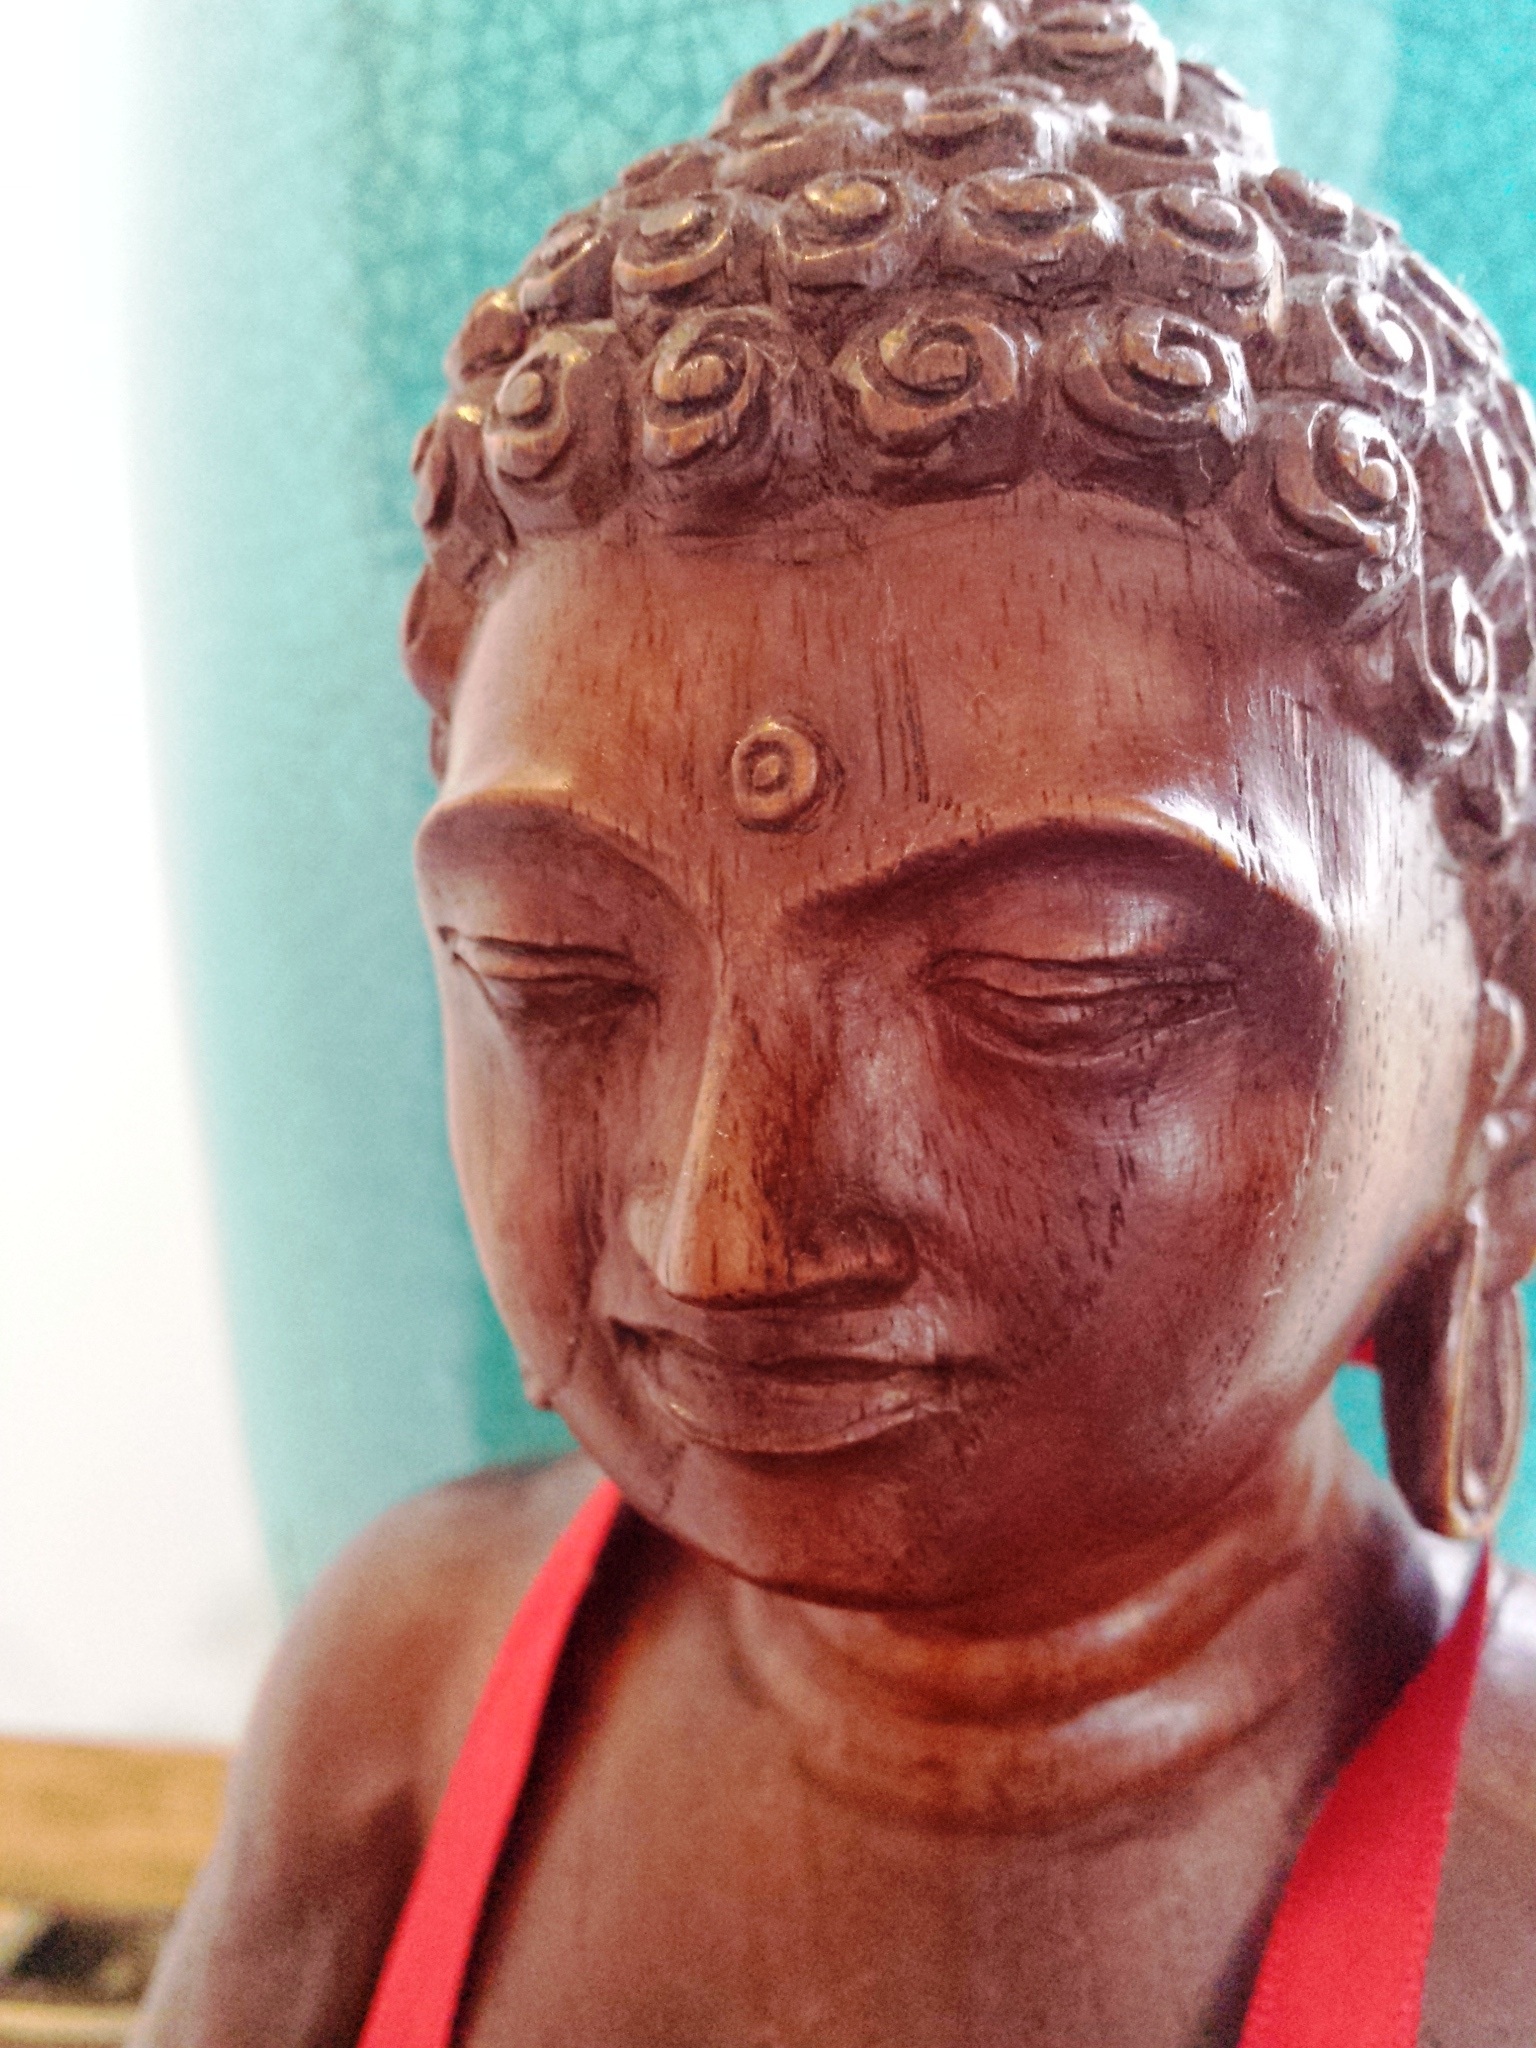
monument, statue, decoration, peace, spiritual, energy, face, sculpture, art, relaxation, temple, head, buddha, serenity, carving, harmony, gautama buddha, ancient history